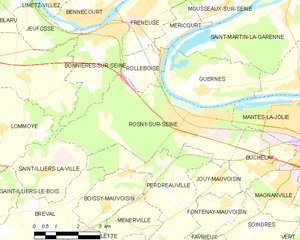
Carte des communes françaises Rosny-sur-Seine
Rosny-sur-Seine [ʁonisyʁsɛn] est une commune française située dans le département des Yvelines, en région Île-de-France, juste à l'ouest de Mantes-la-Jolie, les deux communes étant limitrophes.